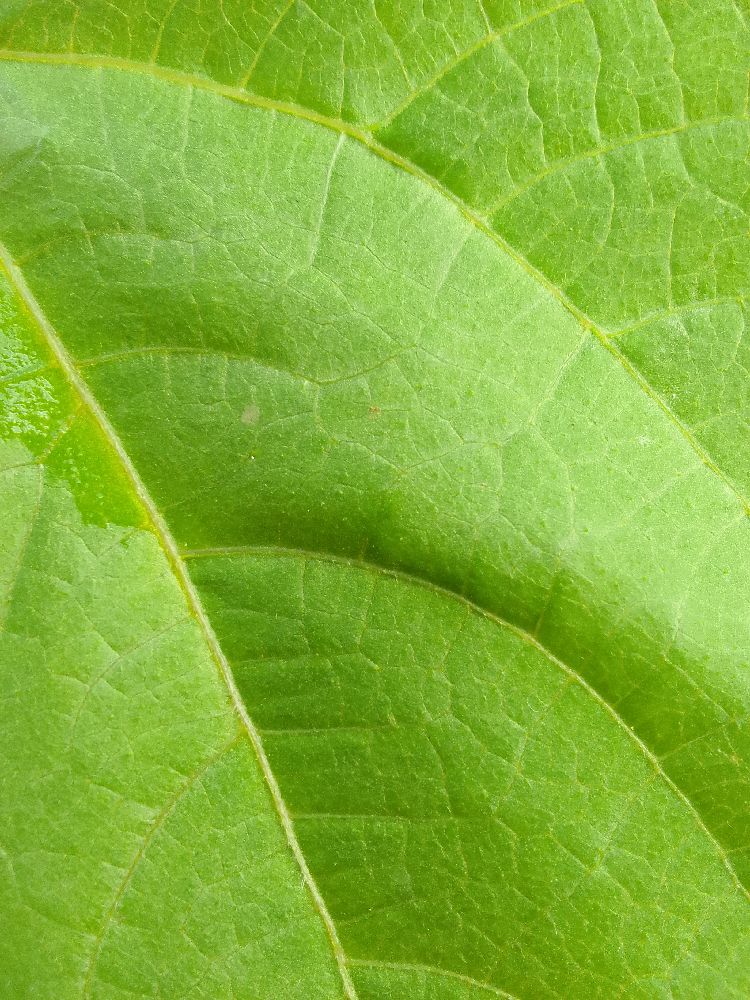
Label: healthy